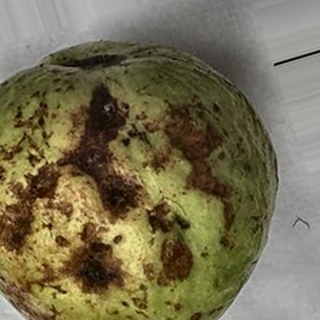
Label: guava_anthracnose